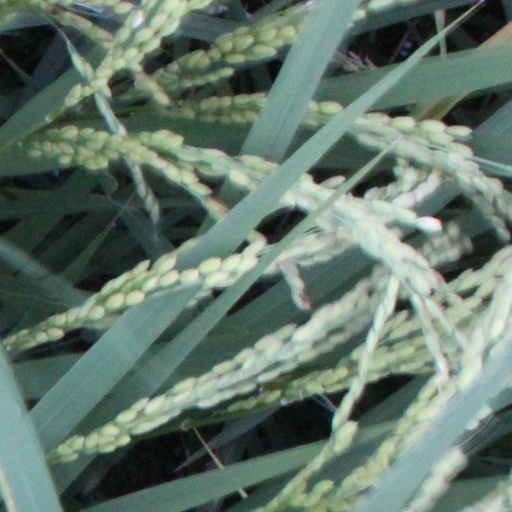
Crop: rice